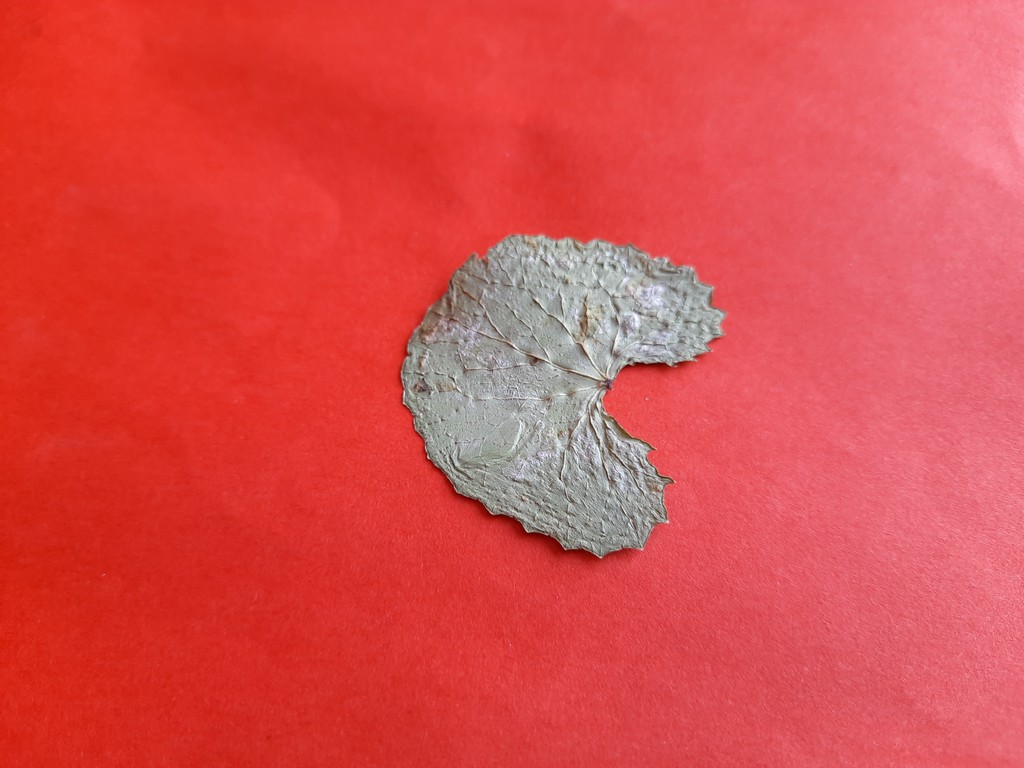
Label: Dried